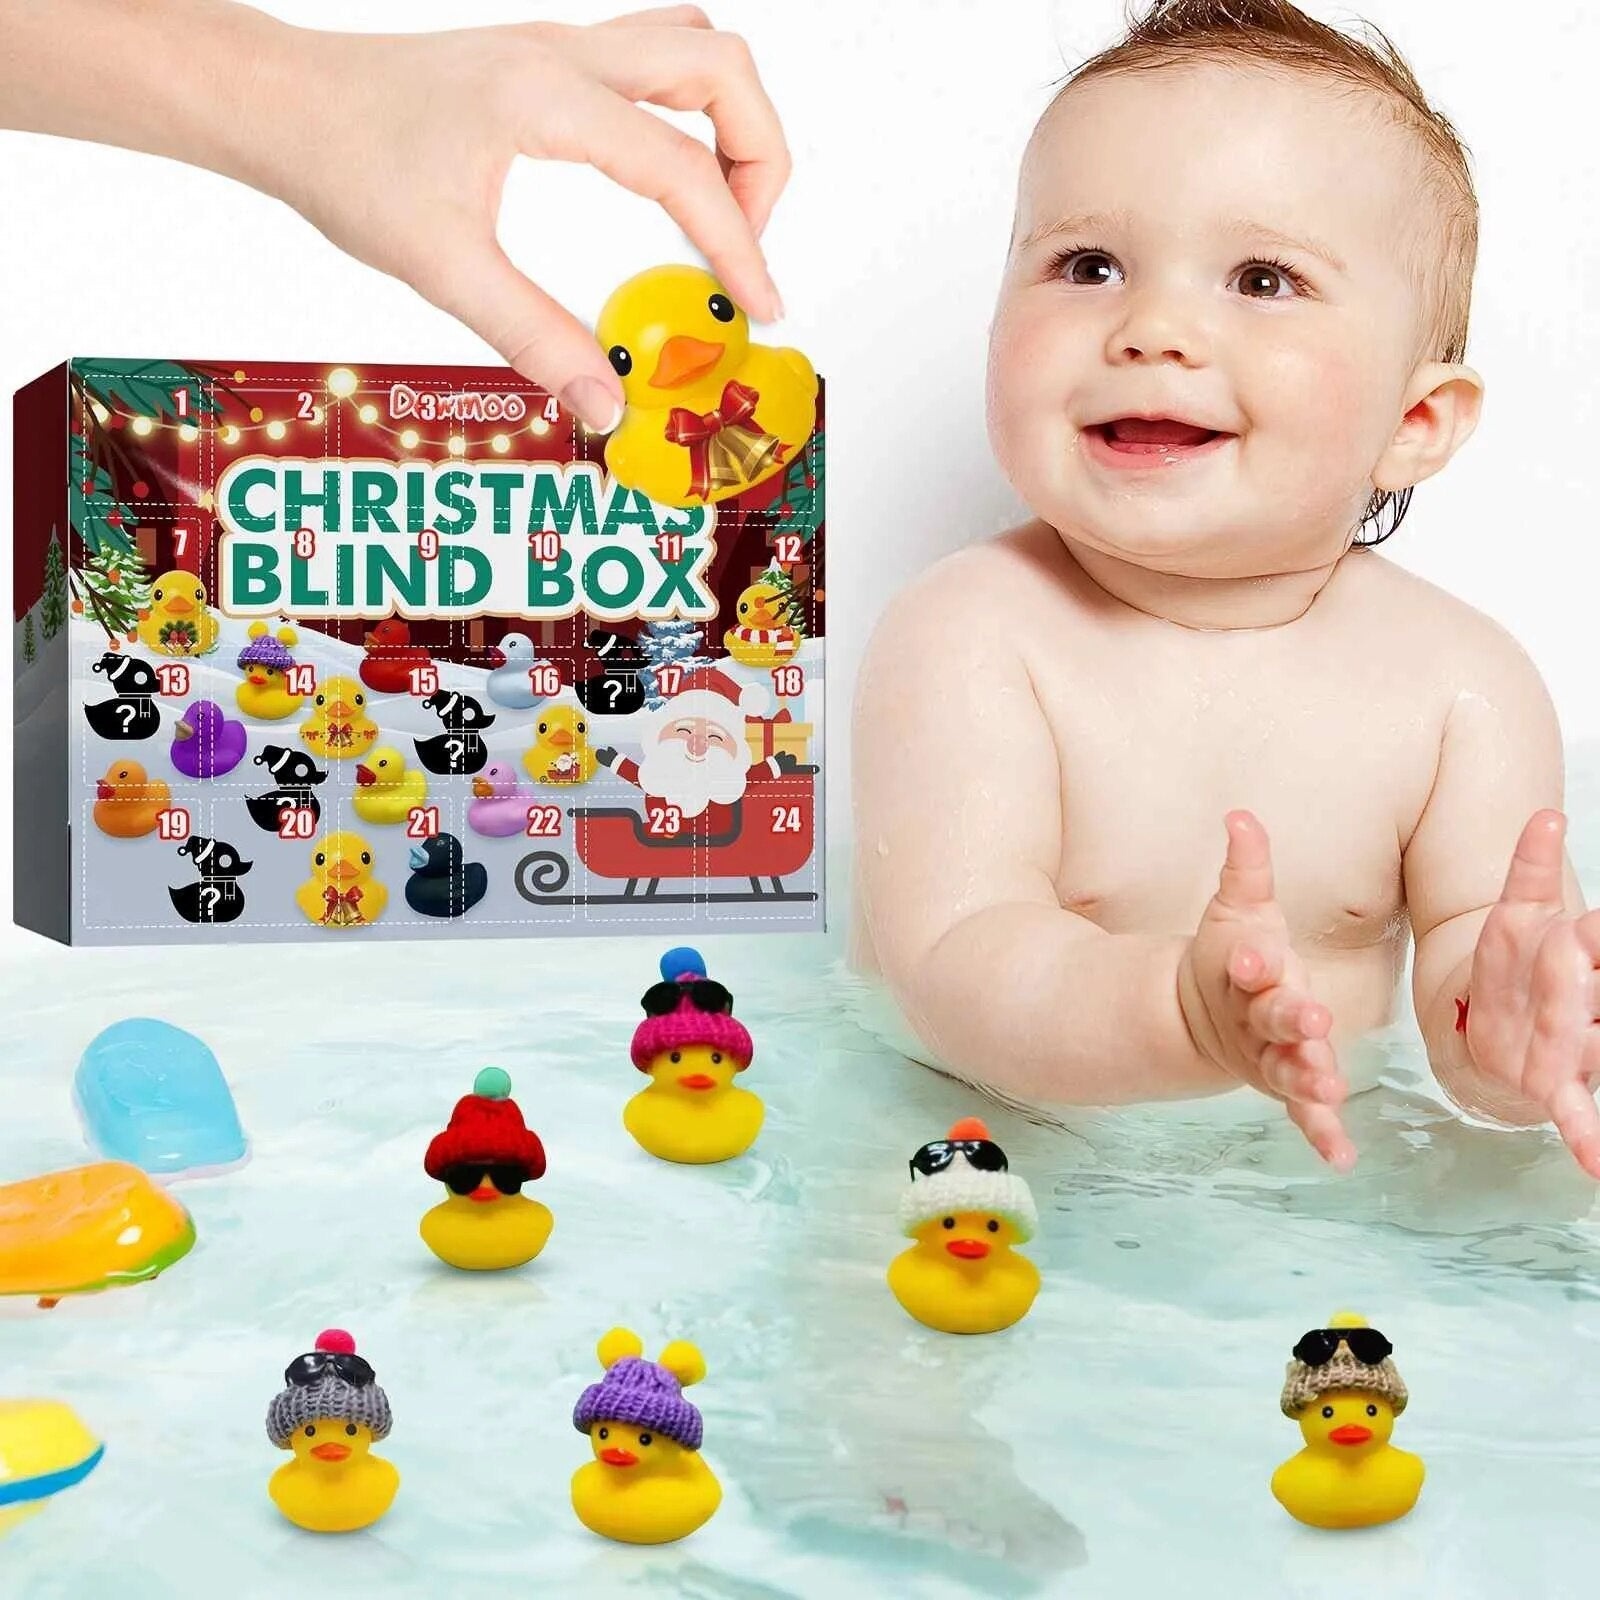
SplashSurprise – Badankor Adventskalender 2025
Brand: bykylie
Gör din december magisk med SplashSurprise! Upptäck något nytt varje dag med SplashSurprise – Badanka Adventskalender 2025 . Denna glada kalender ger en daglig dos av julglädje och gör december månad extra speciell för barn. Varje morgon öppnar du en lucka och finner en söt badanka med jultema. Perfekt för en lekfull och festlig adventstid! Vad gör denna kalender speciell? Dagliga överraskningar : En ny badanka varje dag för oändligt lekande. Säker och hållbar : Tillverkad av icke-giftiga material, speciellt för barn. Förtrollande julteman : Varje anka har ett unikt julutseende som skapar rätt stämning i hemmet. Perfekt för helgdagarna : En fantastisk present till barn som älskar julen. Produkt Specifikationer Innehåll : 24 unika badankor med jultema Material : Icke-giftig, högkvalitativ plast Passar för : Barn från 3 år Tema : Jul
Category: Toys & Games > Toys > Bath Toys